Luis José Santander

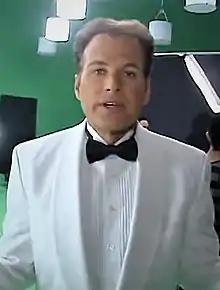
Luis Jose Santander interviewed on "Mi Sueño Es Bailar" in 2013

Luis José Santander (born April 8, 1960) is a Venezuelan actor. He was born in the United States and raised in Venezuela.